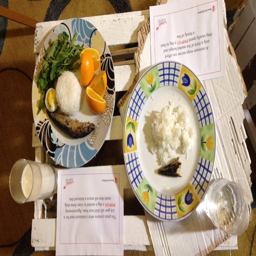
food needed by children to combat record label